Mercury Baypark Stadium and Arena

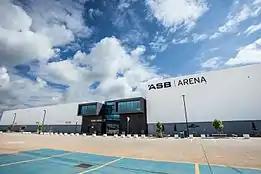
ASB Arena in Tauranga

Mercury Arena is a multi-purpose venue in Tauranga, New Zealand, which arrived to the area in 2011, providing versatile options for sports, business, leisure and entertainment events. The $42 million facility has hosted events from national sporting fixtures, trade shows and conferences, to gala dinners, corporate hospitality and international music acts.